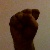
The image shows a hand gesture representing the letter 'S' in Indian Sign Language.